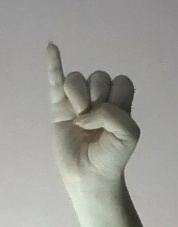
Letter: meem